The Legend of Zelda: Link's Awakening

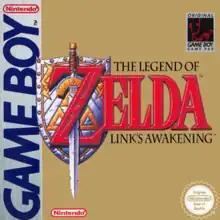
European box art

The Legend of Zelda: Link's Awakening is a 1993 action-adventure game developed and published by Nintendo for the Game Boy. It is the first installment in "The Legend of Zelda" series to be released on a handheld game console. "Link's Awakening" is one of the few "Zelda" games not to take place in the land of Hyrule, and it does not feature Princess Zelda or the Triforce relic. Instead, the protagonist Link begins the game stranded on Koholint Island, a place guarded by a whale-like deity called the Wind Fish. Assuming the role of Link, the player fights monsters and solves puzzles while searching for eight musical instruments that will awaken the sleeping Wind Fish and allow him to escape from the island.